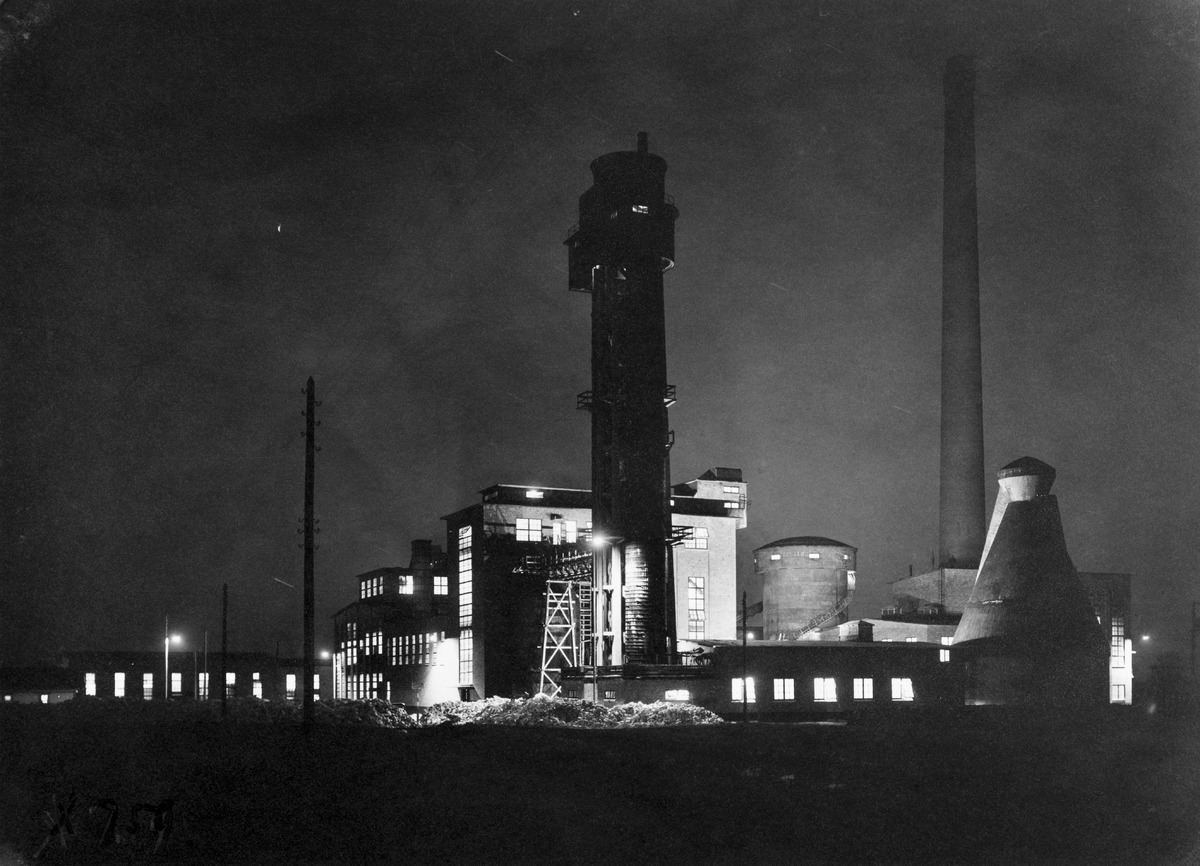
Toppila Oy:n tehdas
The factory of Toppila Oy
sisällön kuvaus: Toppila Oy:n tehdas iltavalaistuksessa 6.11.1936. content description: The factory of Toppila Oy illuminated at night on November 6, 1936.
Vuosi: 1936
Paikka: Suomi, Oulu, Suomi, Pohjois-Pohjanmaa, Oulu
Aiheet: Toppila Oy; teollisuuslaitokset; ulkokuva; puunjalostus; metsäteollisuus; puuteollisuus; tehtaat; tuotantolaitokset; teollisuusrakennukset; forest industry; wood industry; wood processing; factories; manufacturing plants; industrial buildings